Yarm

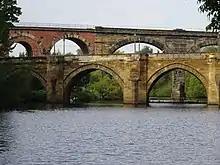
The Viaduct for rail (higher) and Yarm road-and-foot bridge (lower), both crossing over the Tees

The railway viaduct, spanning across the town, was built between 1849 and 1851 for the Leeds Northern Railway Company. Designed by Thomas Grainger and John Bourne, it comprises seven million bricks and 43 arches, with the two that span the River Tees being skewed stone.